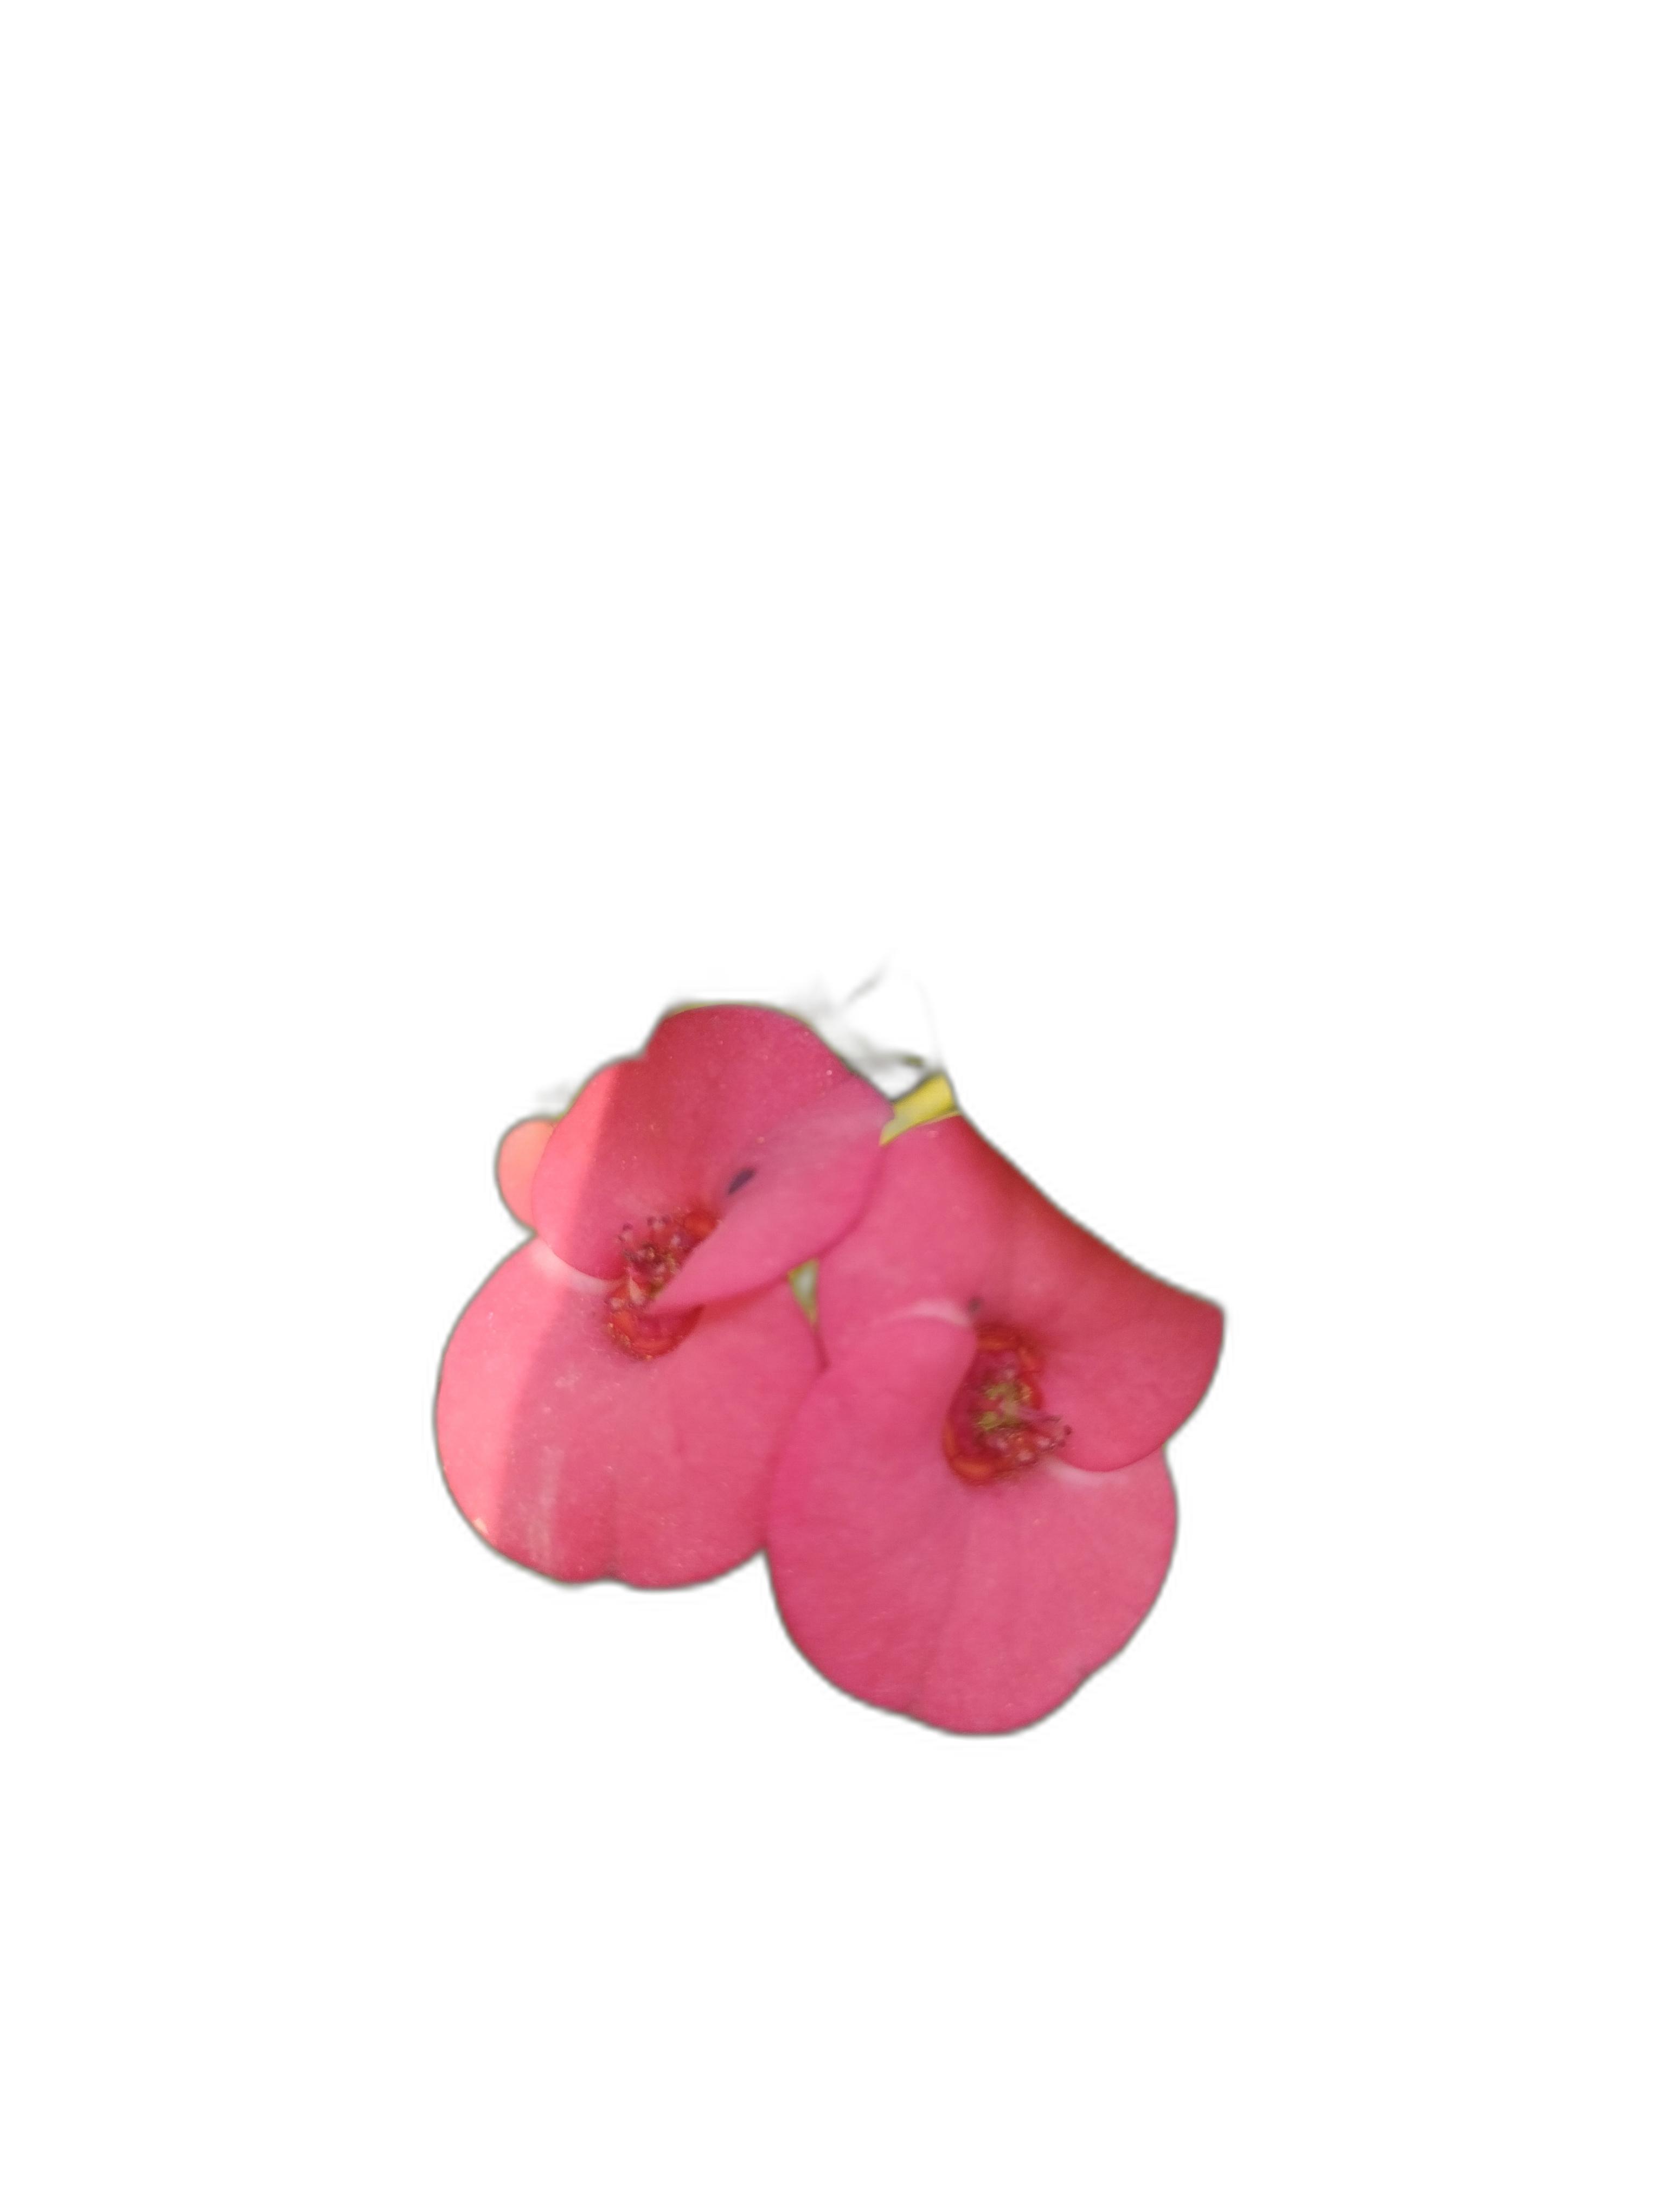
Label: Crown of thorns